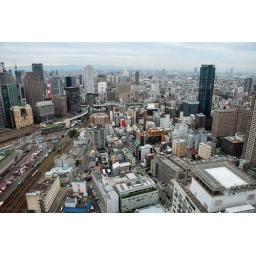
view from umeda sky building in osaka